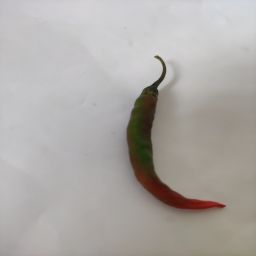
Crop: Chile Pepper
Quality: Ripe